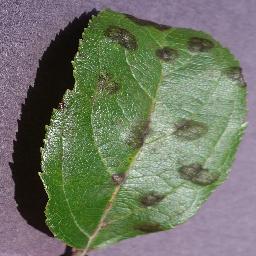
Label: Apple___Apple_scab